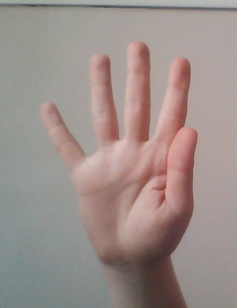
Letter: sheen